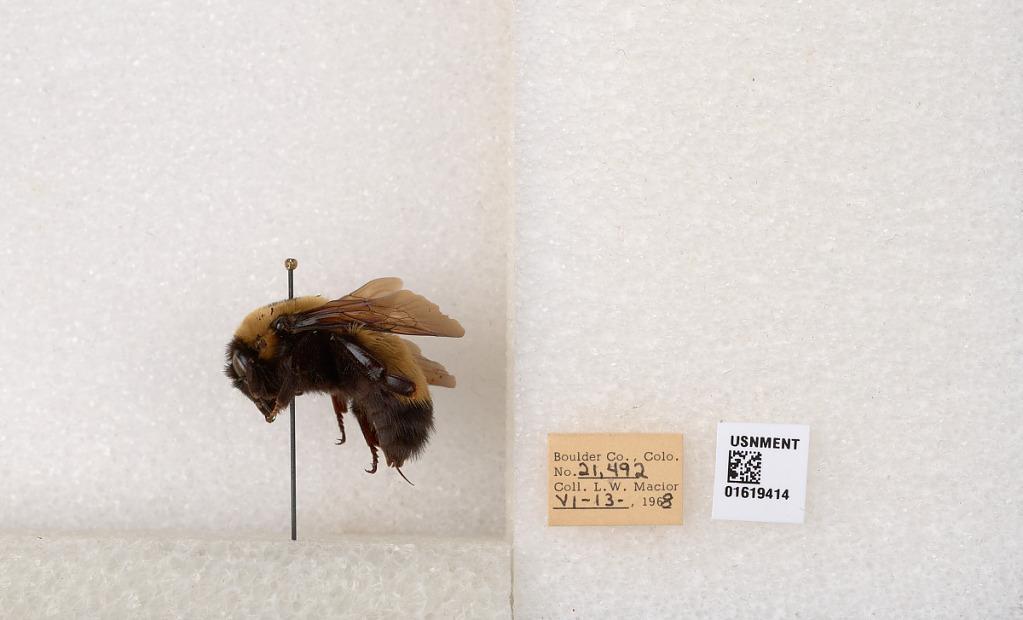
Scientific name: Bombus (Bombus) nevadensis Cresson